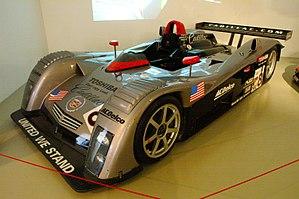
Le musée des 24 Heures du Mans, créé en 1961 sous le nom de « musée automobile de la Sarthe », puis renommé « musée des 24 Heures - Circuit de la Sarthe » en 2009, est un musée français dédié à la course automobile situé près de l'entrée principale du circuit des 24 Heures, au Mans.